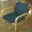
Label: chair